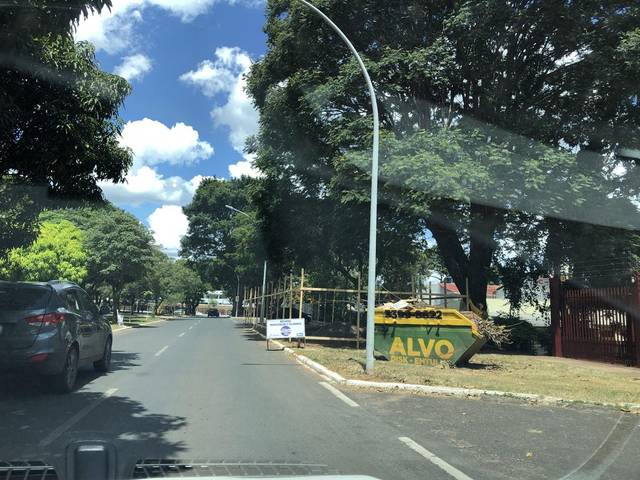
Region: Brazil
Coordinates: -15.812, -47.909